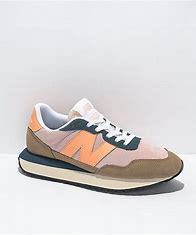
Brand: New
Model: Balance Lifestyle